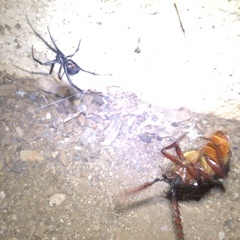
Species: Lactrodectus_hesperus